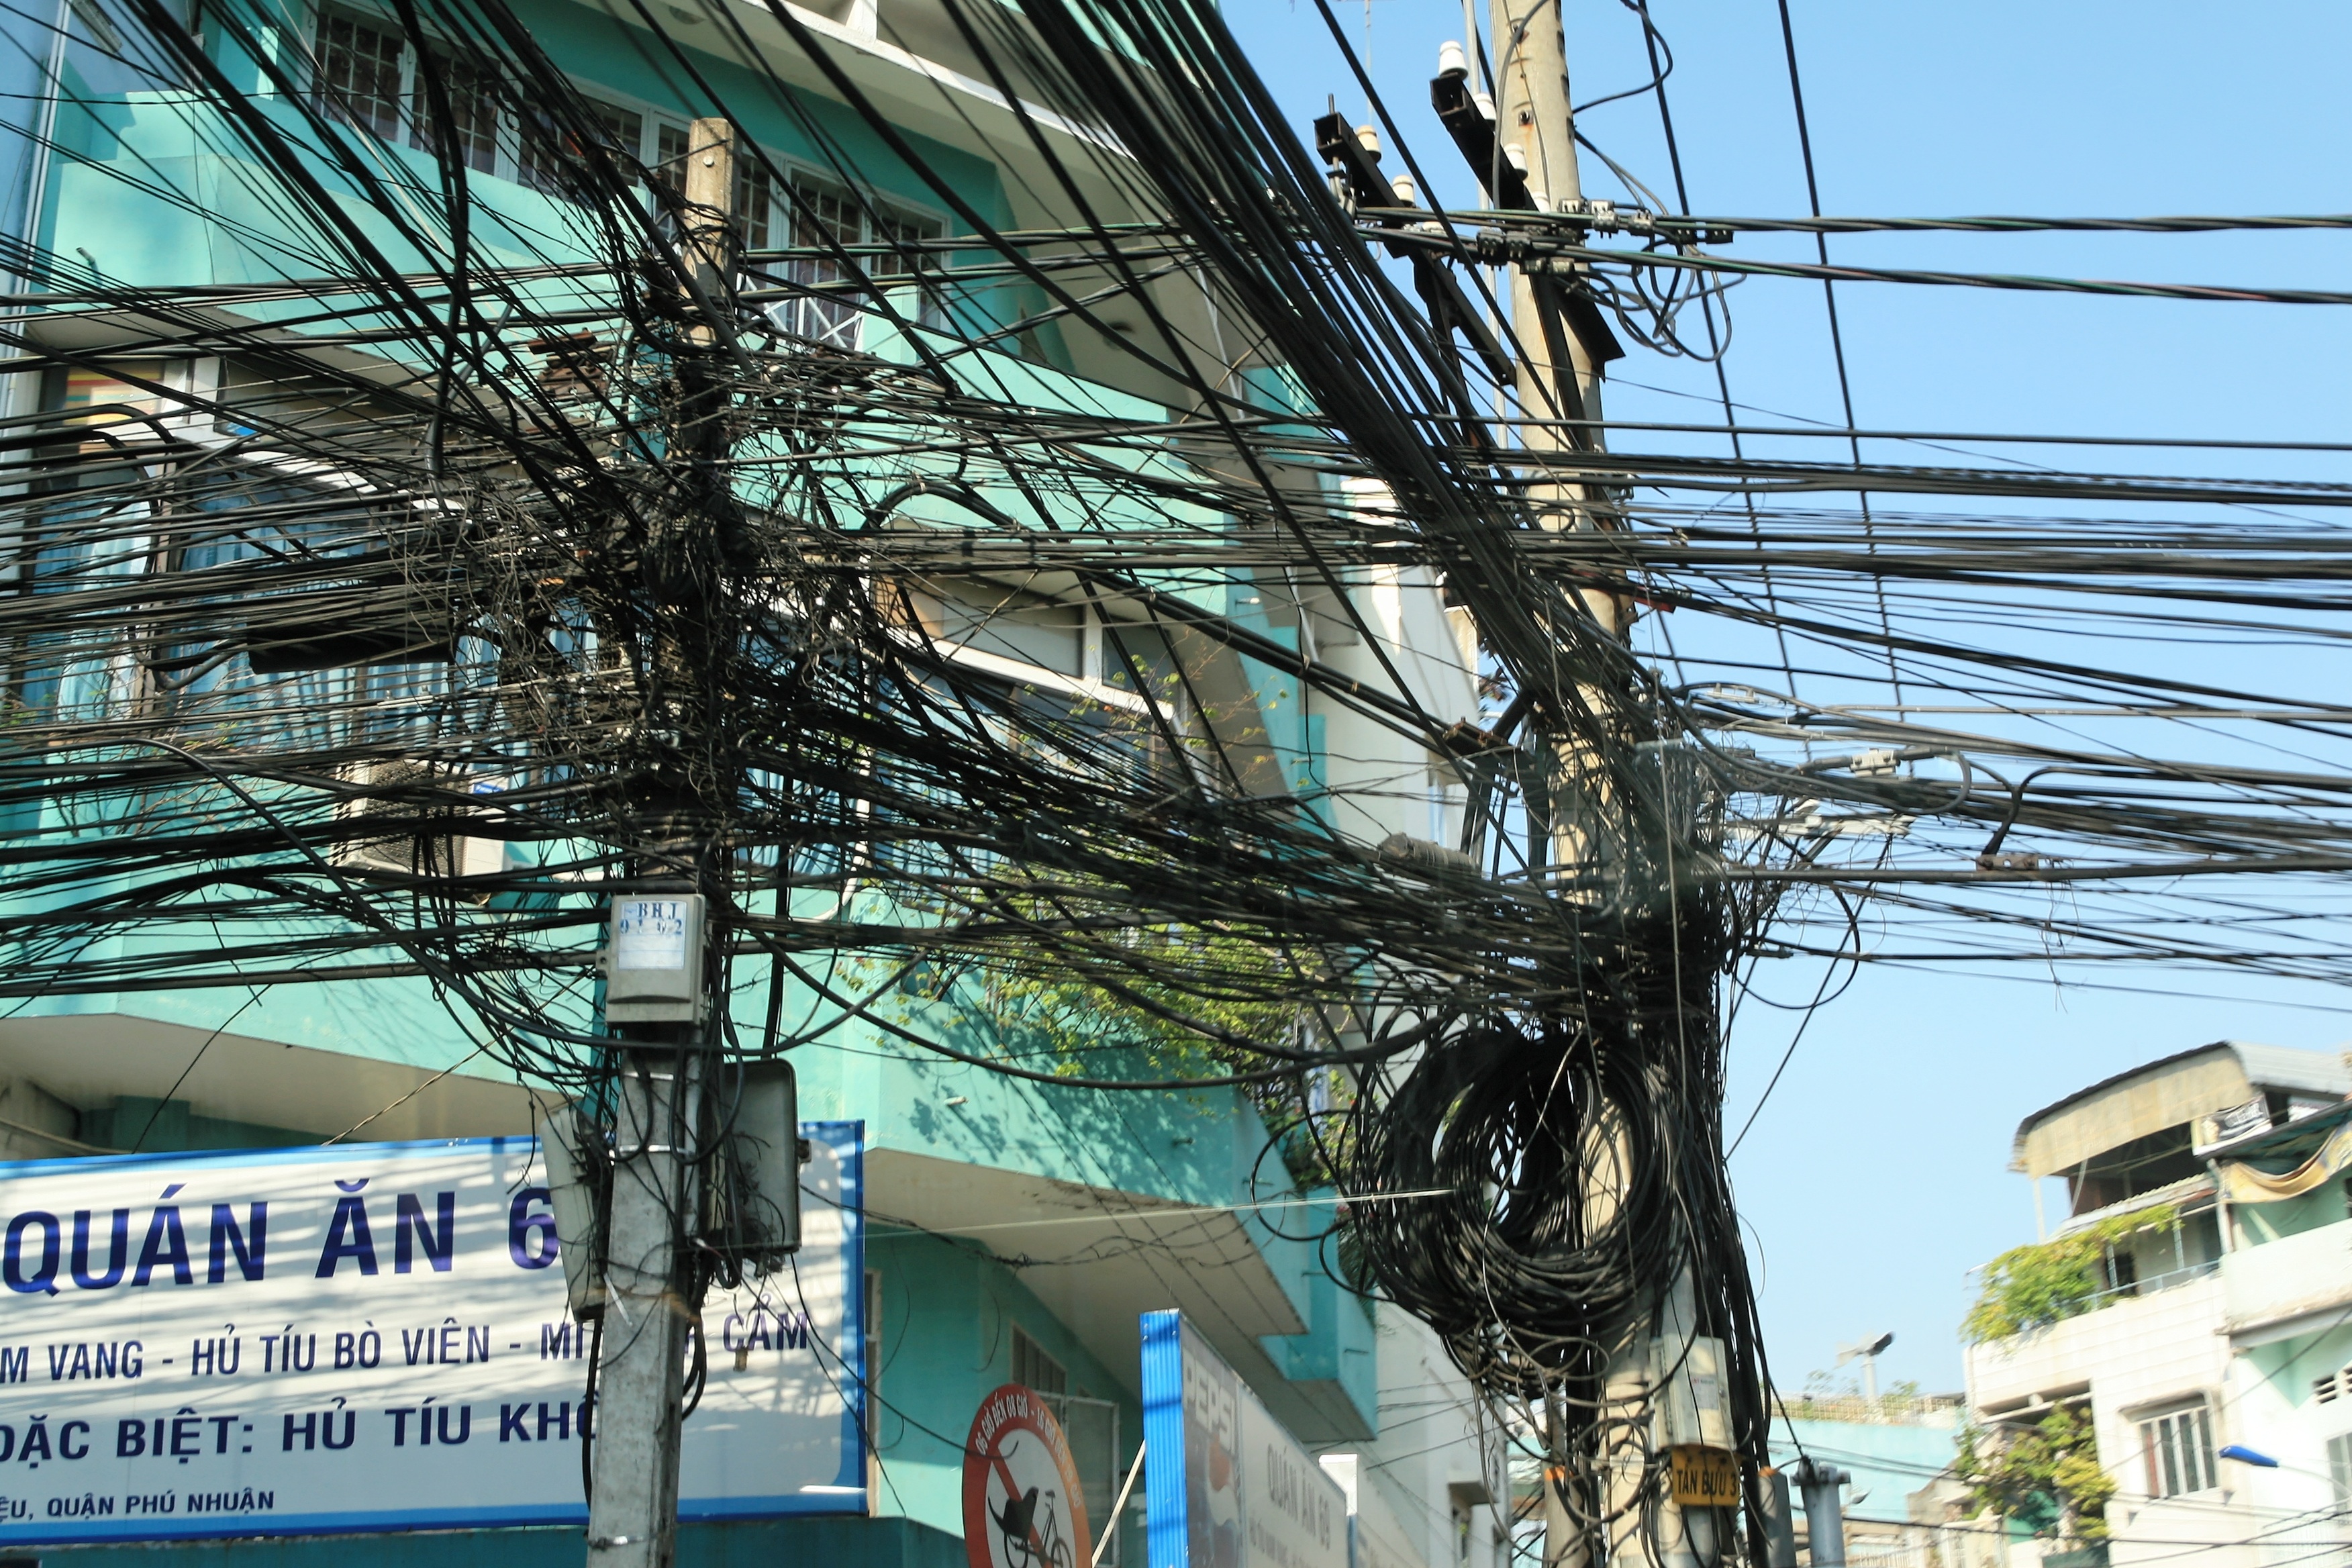
architecture, city, skyscraper, cityscape, downtown, landmark, facade, blue, art, urban area